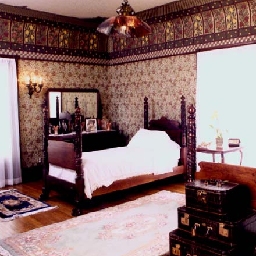
Room type: bedroom